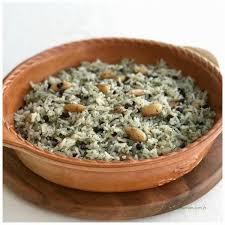
Yemek: pirinc_pilavi